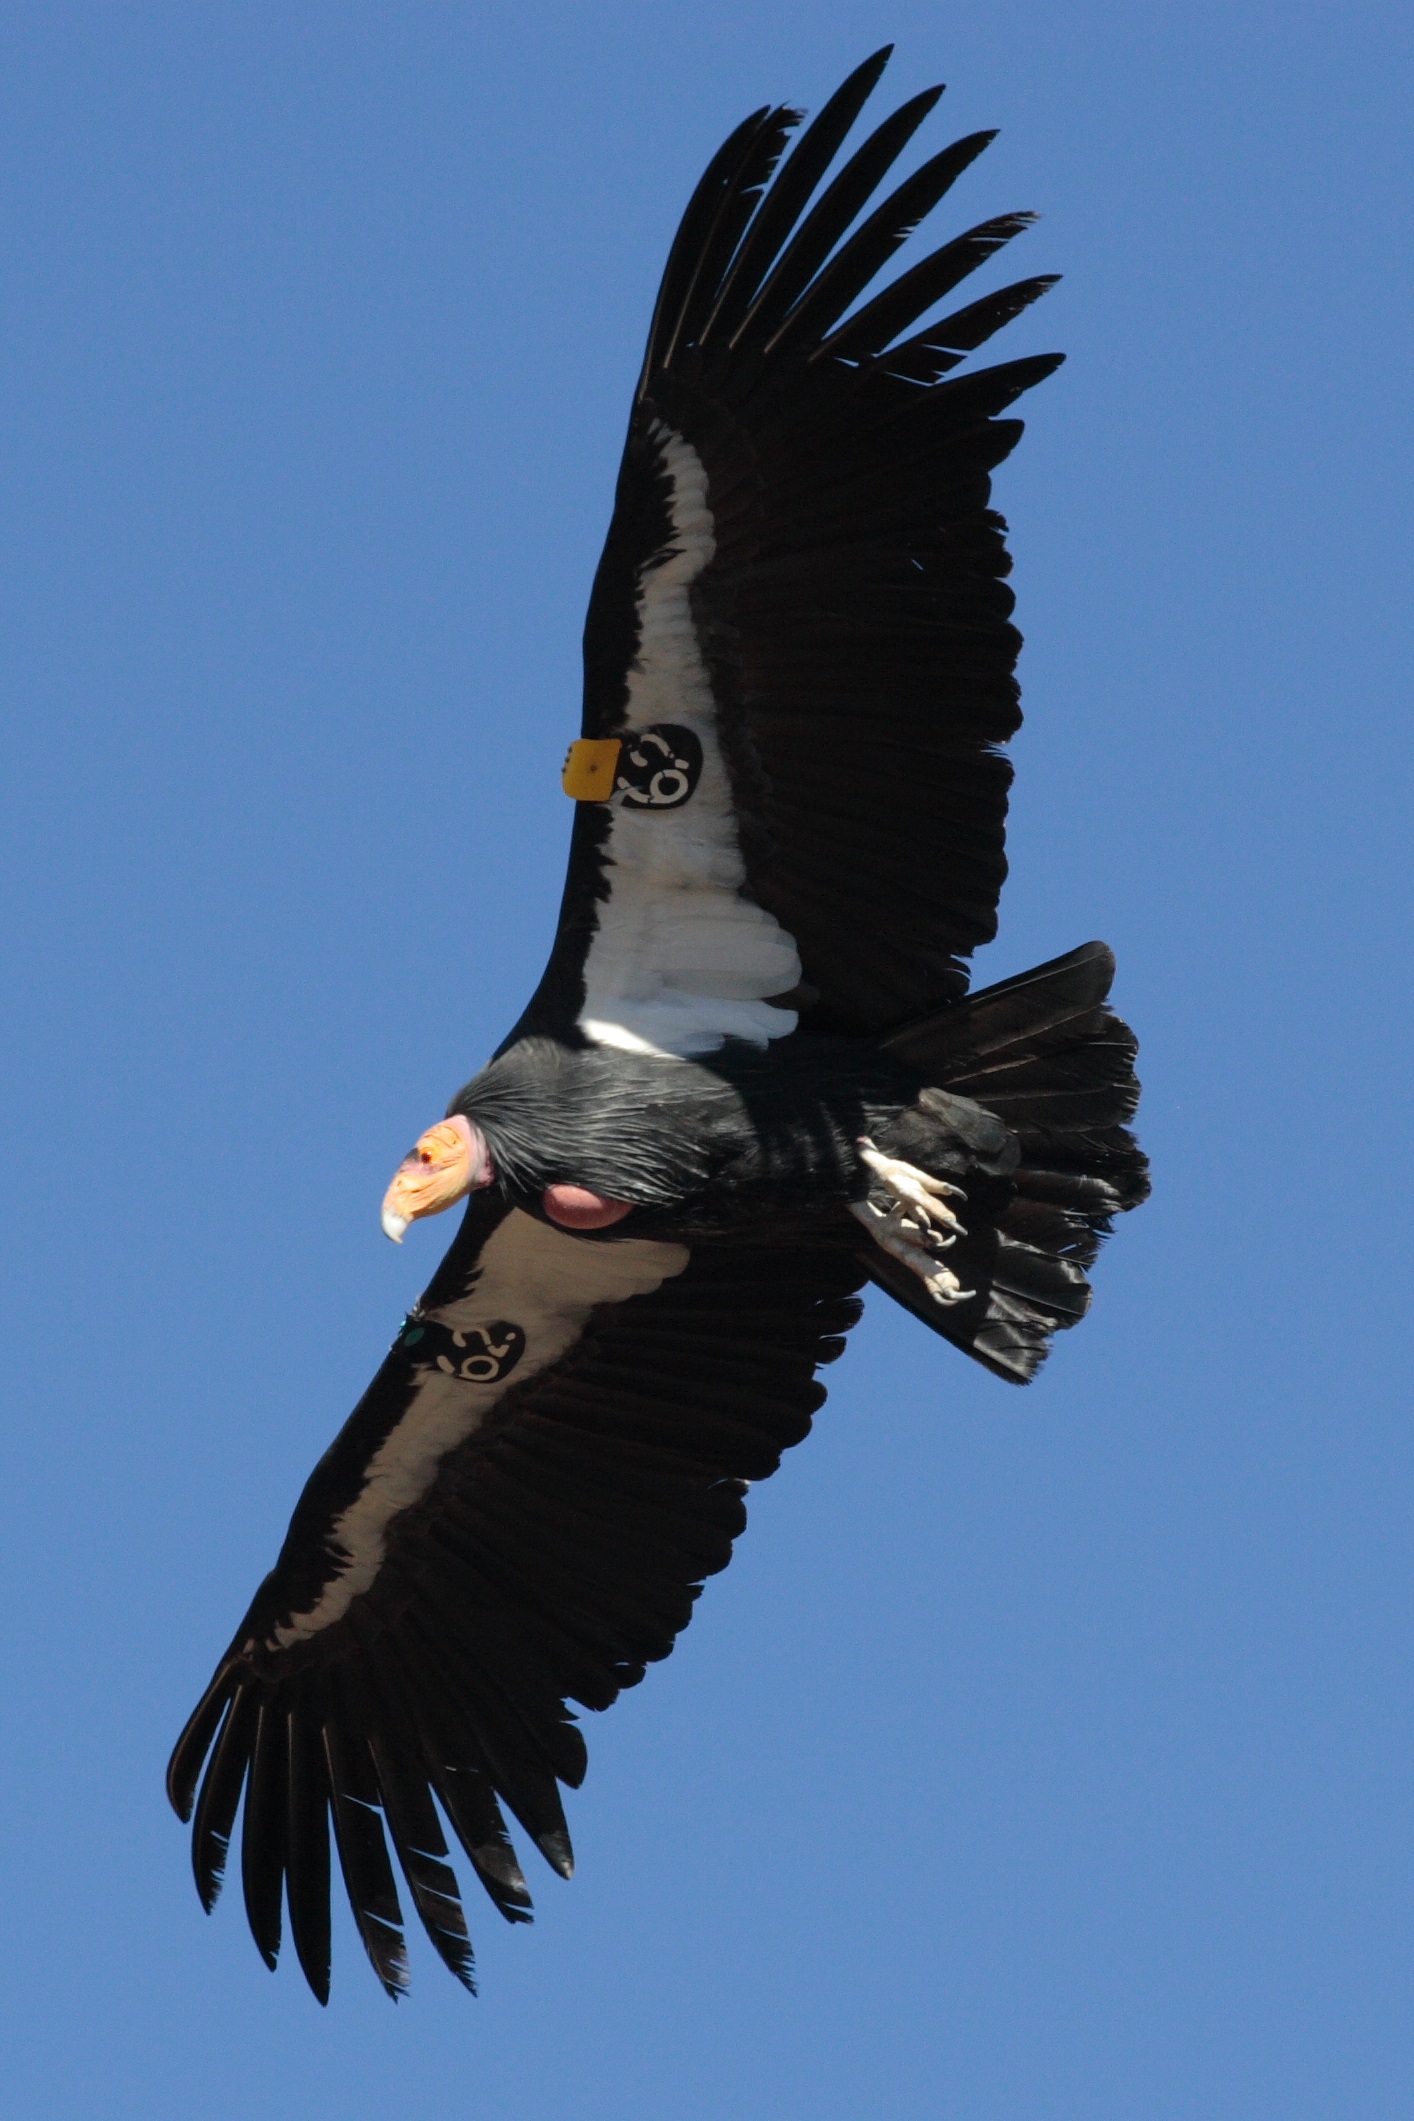
nature, bird, wing, flying, wild, kite, beak, flight, america, soar, eagle, predator, black, winged, fauna, stork, bird of prey, bald eagle, feathers, utah, vertebrate, tagged, big, large, vulture, white stork, accipitriformes, ciconiiformes, california condor